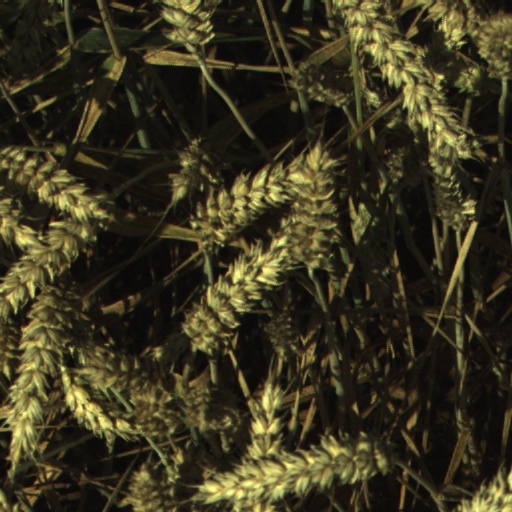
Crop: wheat